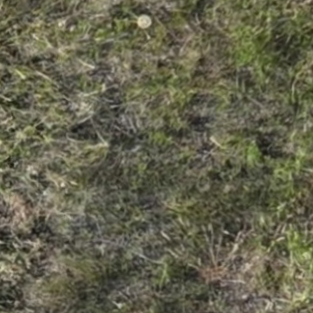
Month: july